List of Liberty ships (M)

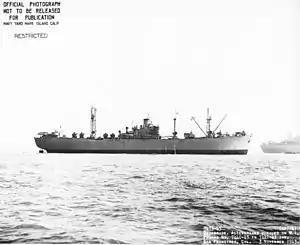
USS "Azimech"

was built by Permanente Metals Corporation. Her keel was laid on 21 July 1943. She was launched on 11 August and delivered on 22 August. To the United States Navy in October 1943 and renamed "Azimech". Returned to the WSA in December 1945 and renamed "Mary Patten". Laid up in the James River, she was sold to shipbreakers in Castellón de la Plana, Spain in October 1972.